Daily Cargo News

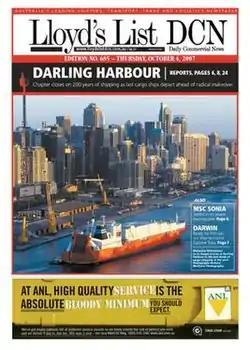

Moffat remained the driving force behind the newspaper until ill health and failing eyesight forced his retirement in 1935. His retirement coincided with the financial crisis resulting from The Great Depression. Like so many other businesses at the time, DCN found itself in a difficult position. The National Bank of Australia stepped in and appointed a receiver, Charles Witt. The rescue was so successful that shareholders persuaded him to remain on as chairman, which he did until his retirement in 1962.